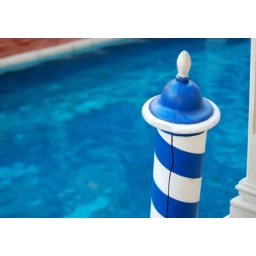
pole in blue